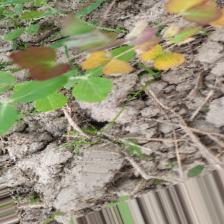
Label: Ascochyta blight